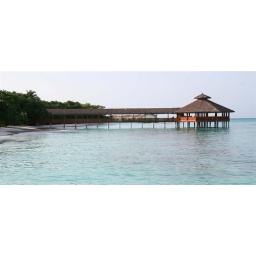
A beautiful bar and restaurant, with sharks and fish circling below (... and you can see the water villas in the distance).